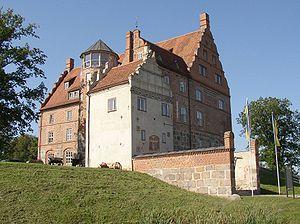
Le château d'Ulrichshusen est un château allemand situé à Ulrichshusen, village appartenant à la commune rurale de Schwinkendorf dans l'arrondissement du Plateau des lacs mecklembourgeois. Ce château Renaissance, construit en 1624, avec ses pignons à gradins typiques est un édifice historique significatif du Mecklembourg.
La famille von Maltzahn, ou Maltzan, autrefois Moltzahn, est une famille de la noblesse immémoriale allemande originaire du Mecklembourg et de la Poméranie occidentale. Son premier ancêtre connu est Bernardus de Mulsan, seigneur féodal de l'ancien évêché de Ratzebourg dans l'actuel Schleswig-Holstein, mentionné en 1194. La lignée est établie avec Johannes de Multzyan vers 1230, qui devient ensuite vassal du duc de Poméranie, puis Ludolphe de Moltzahne qui défendait la région de son château fort de Gadebusch entre 1256 et 1283.